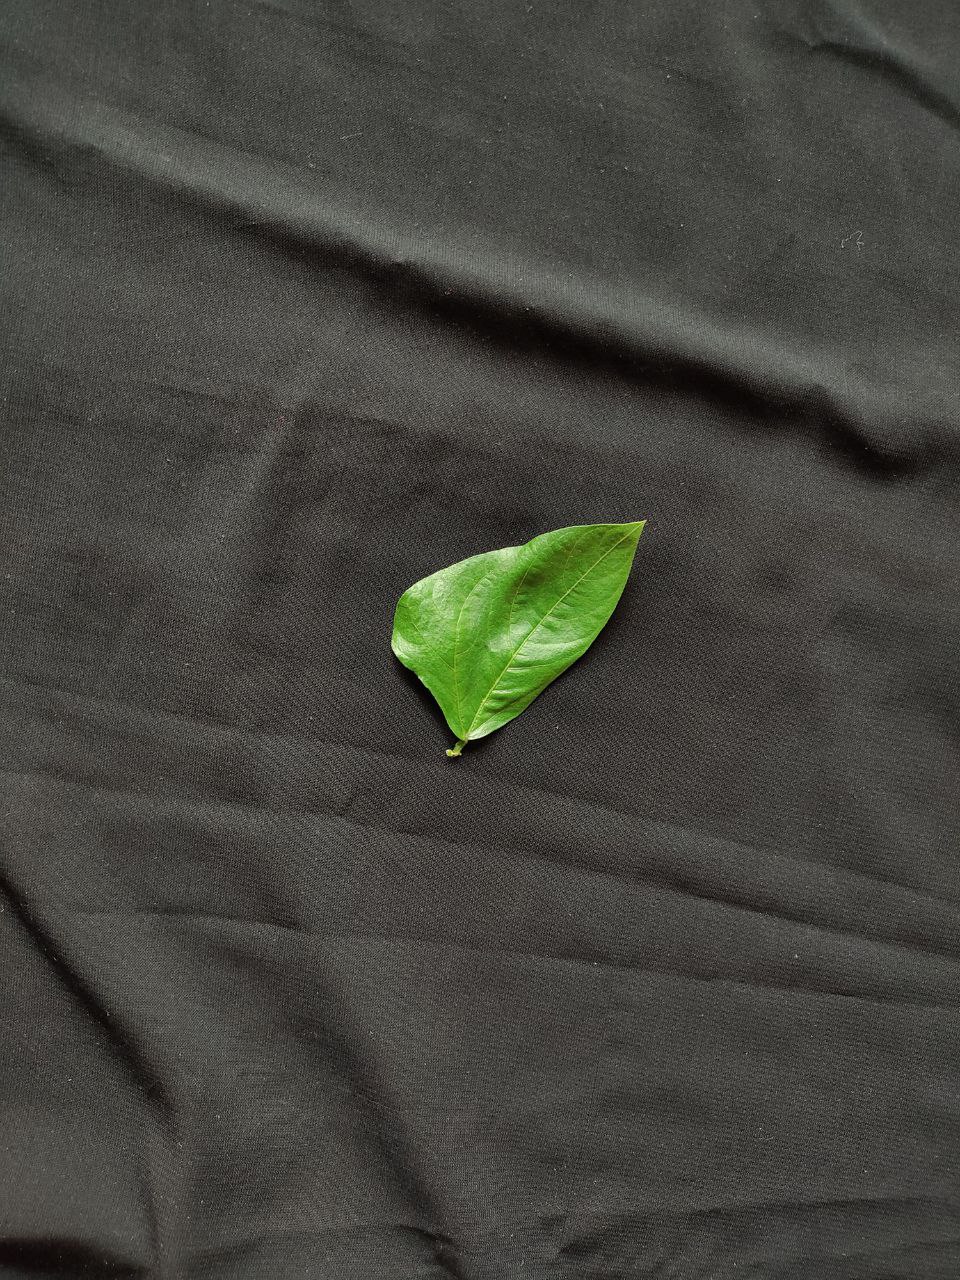
Crop: cowpea
Leaf condition: Fresh Leaf